Thai script

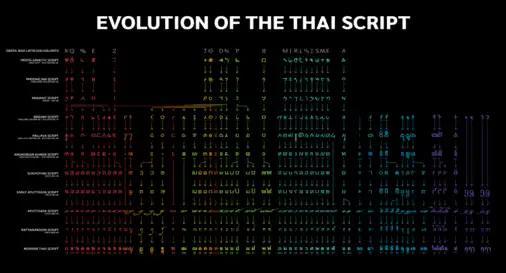
The evolution of the Thai alphabet

The Thai script is derived from the Old Khmer script ("akson khom"), itself a sophisticated writing system rooted in the South Indian Pallava alphabet and a southern branch of the ancient Brahmi tradition. This Khmer script had already been used for centuries across the region and had a well-developed orthography before any Thai variant emerged. The Sukhothai script was a modified offshoot of this Khmer system, shaped by copying and simplifying its elements. Historians have analyzed that King Ram Khamhaeng the Great claim of having "invented" the Thai script in 1283 as reflecting national myth-making rather than linguistic fact. The Ram Khamhaeng Inscription dated to 1292 is often cited as the script's first appearance, yet many scholars question its authenticity and reliability as historical evidence. Even this earliest Thai inscription was based on a cursive Old Khmer model, with superficial adjustments to fit the Thai language.